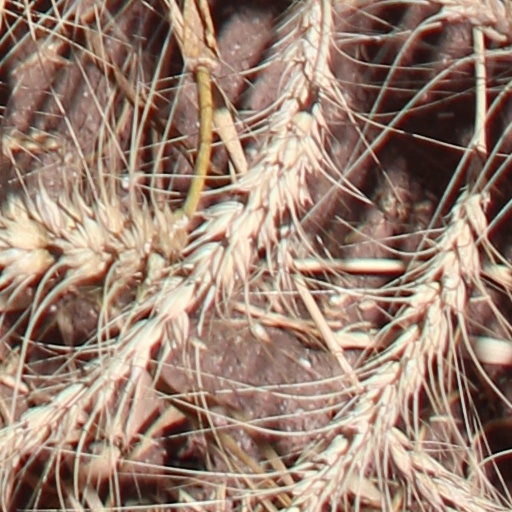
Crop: wheat